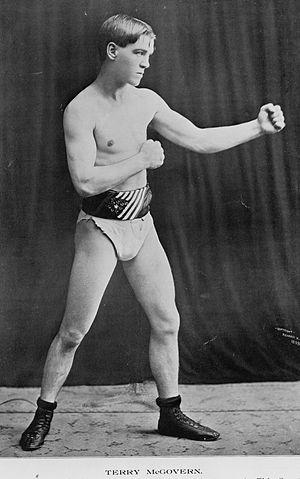
Terry McGovern est un boxeur américain né le 9 mars 1880 à Johnstown, Pennsylvanie, et mort le 22 février 1918.